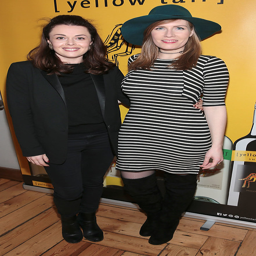
people at the wine tasting festive event